Morire di classe

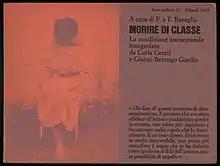
Cover of the first edition (1969) of "

, first published in 1969, is a polemical work about the conditions in Italian mental hospitals of the time, edited by Franco Basaglia and Franca Ongaro Basaglia and with black and white photographs by Carla Cerati and Gianni Berengo Gardin, an introduction by the Basaglias, and various other texts.